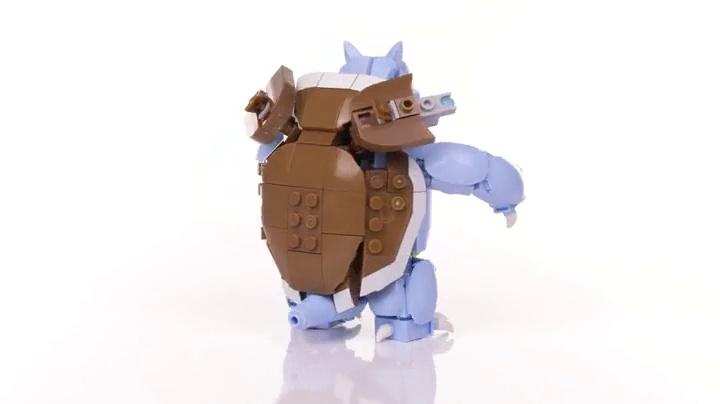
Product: Mega Construx Pokemon Blastoise
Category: Toys & Games | Building Toys
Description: Buildable Blastoise figure.
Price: $23.89
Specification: ProductDimensions:1.9x12.8x9inches|ItemWeight:11ounces|ShippingWeight:14.4ounces(Viewshippingratesandpolicies)|DomesticShipping:ItemcanbeshippedwithinU.S.|InternationalShipping:ThisitemcanbeshippedtoselectcountriesoutsideoftheU.S.LearnMore|ASIN:B075NQ7M37|Itemmodelnumber:FPM99|Manufacturerrecommendedage:8-12years